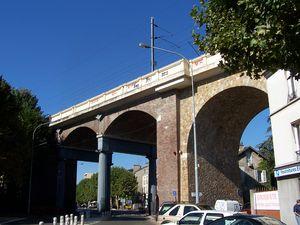
La ligne U du Transilien, également dénommée La Défense – La Verrière ou plus souvent simplement ligne U, est une liaison tangentielle de train de banlieue qui dessert l'ouest francilien au départ de La Défense. Elle relie le quartier d'affaires de La Défense à la gare de La Verrière, dans le sud-ouest francilien. C'est la seule ligne de trains de banlieue du réseau Transilien qui n'a pas son origine dans une grande gare parisienne.